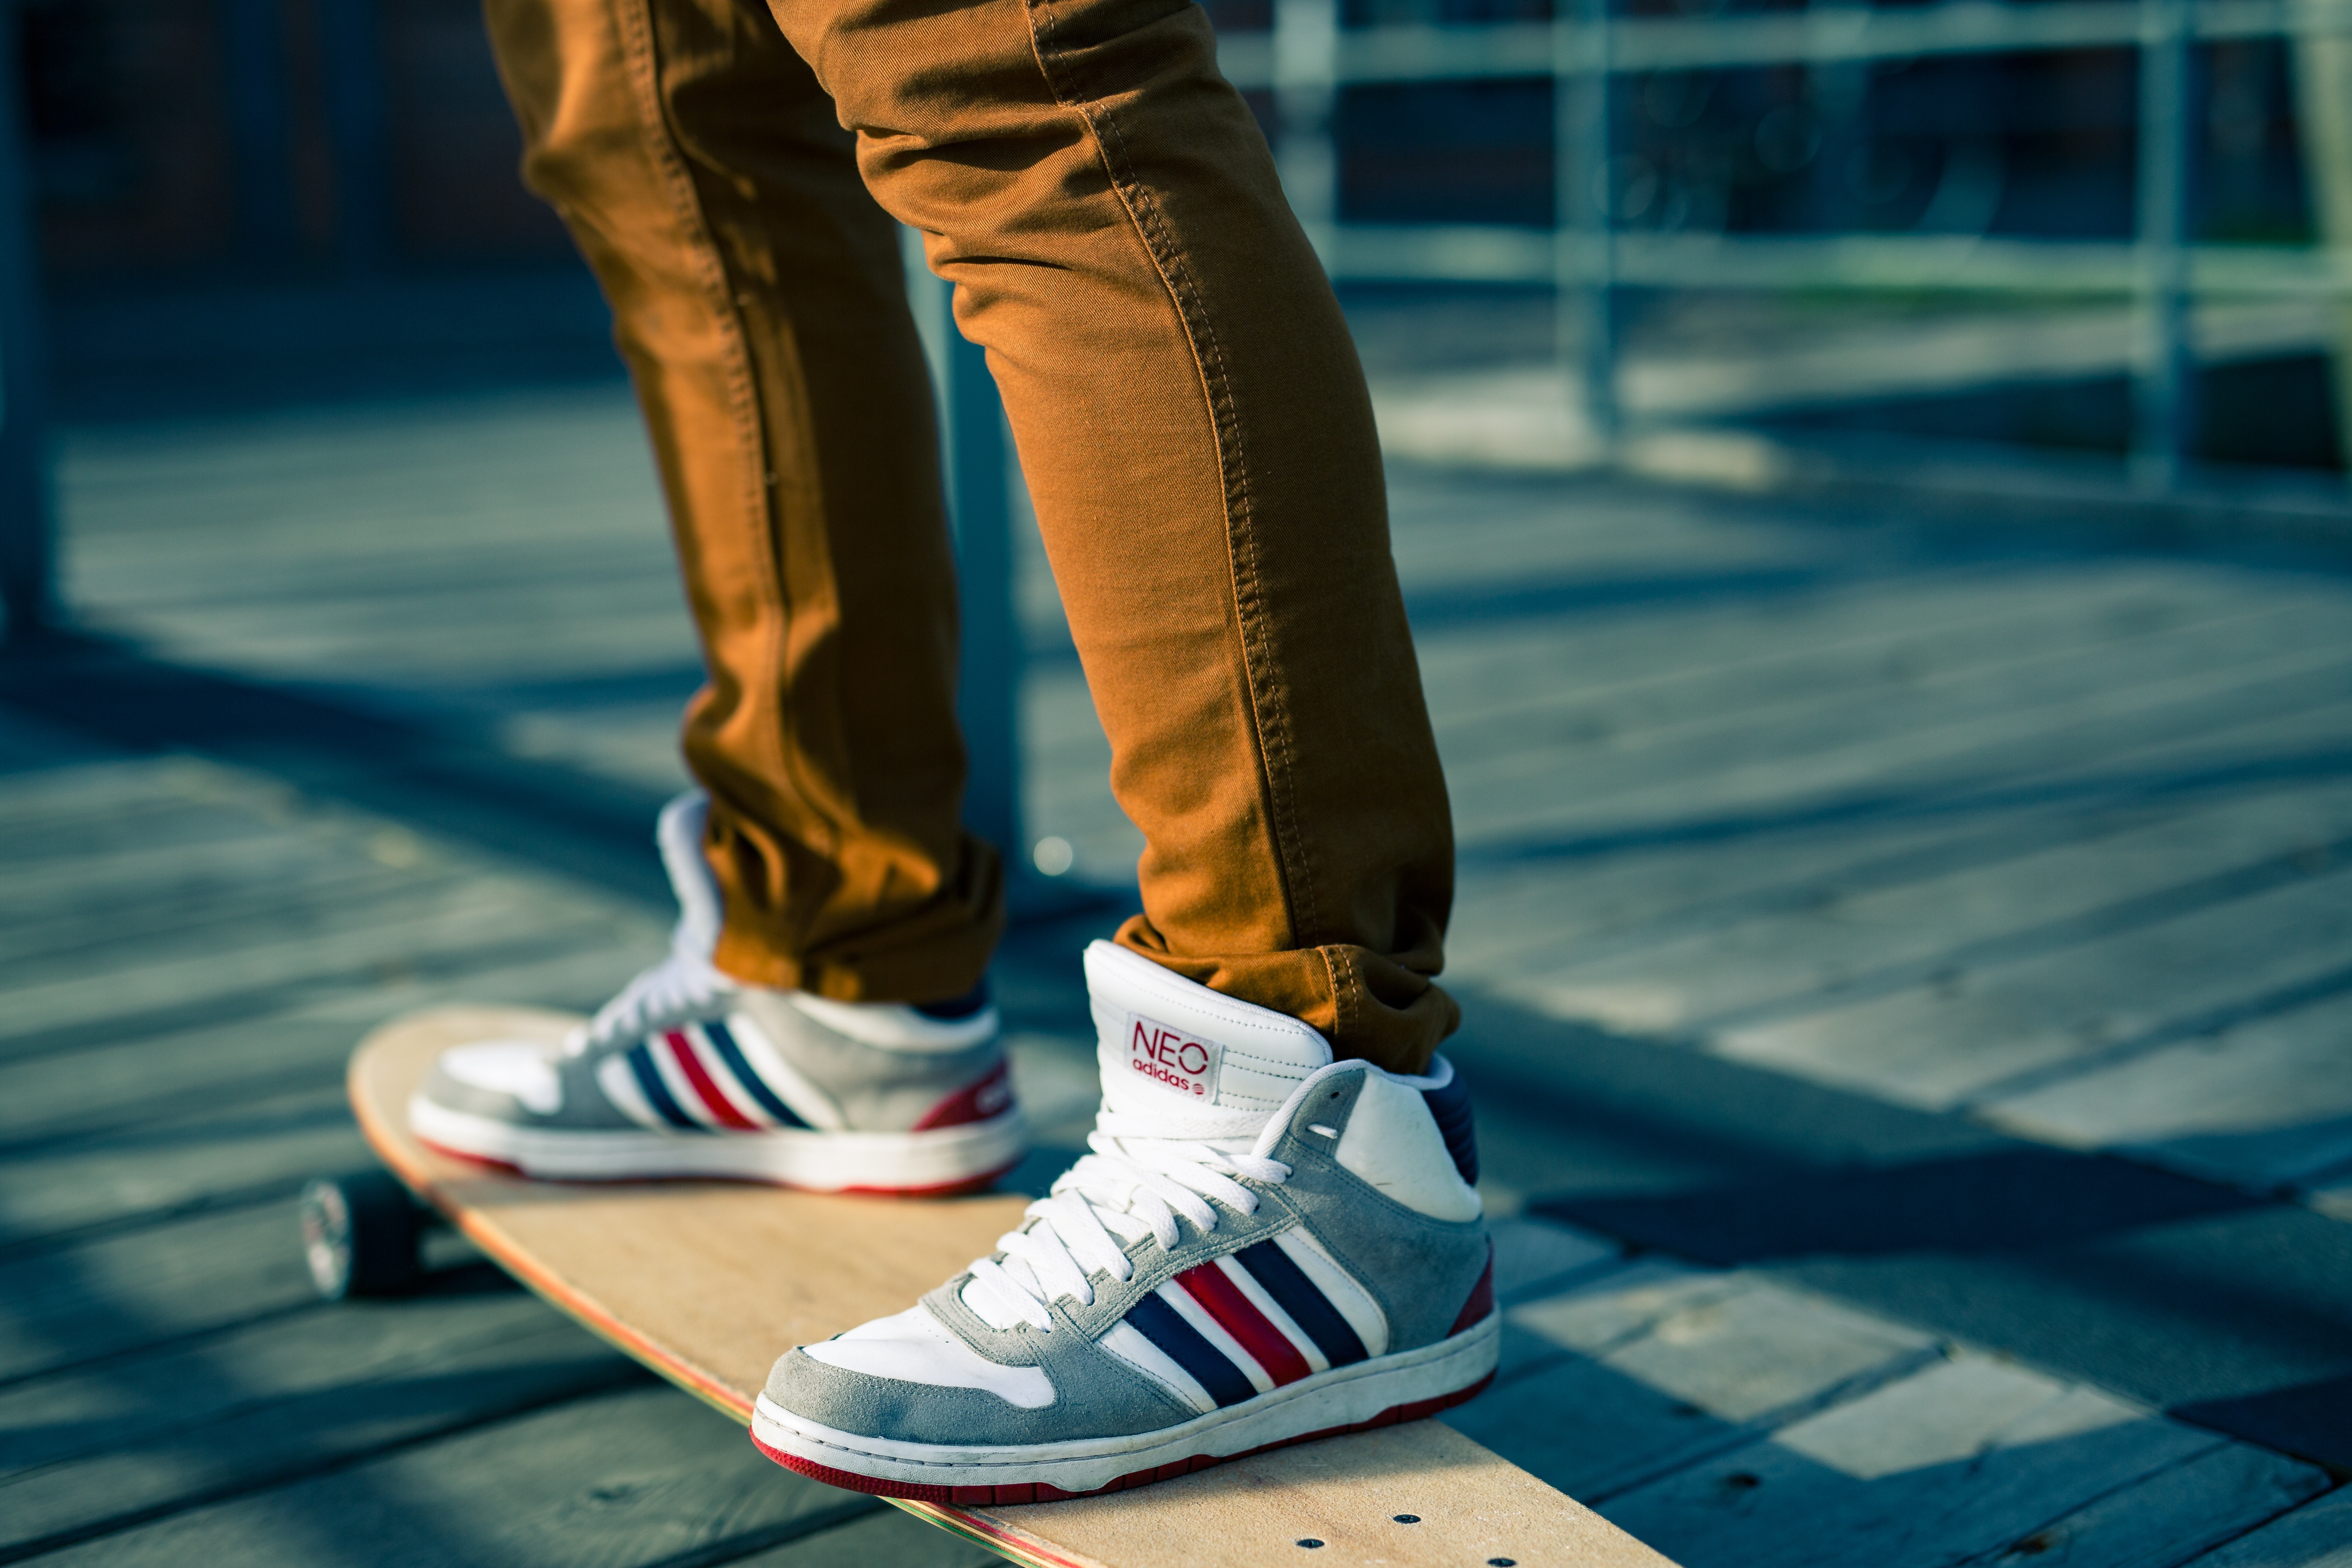
man, outdoor, shoe, people, white, skateboarding, leg, young, spring, color, action, blue, leisure, skateboarder, activity, energy, shoes, riding, men, fun, sports, legs, sneakers, boards, wooden, shoelaces, footwear, riders, active, practice, males, sports shoes, skates, skateboards, skateboarding equipment and supplies, brown pants